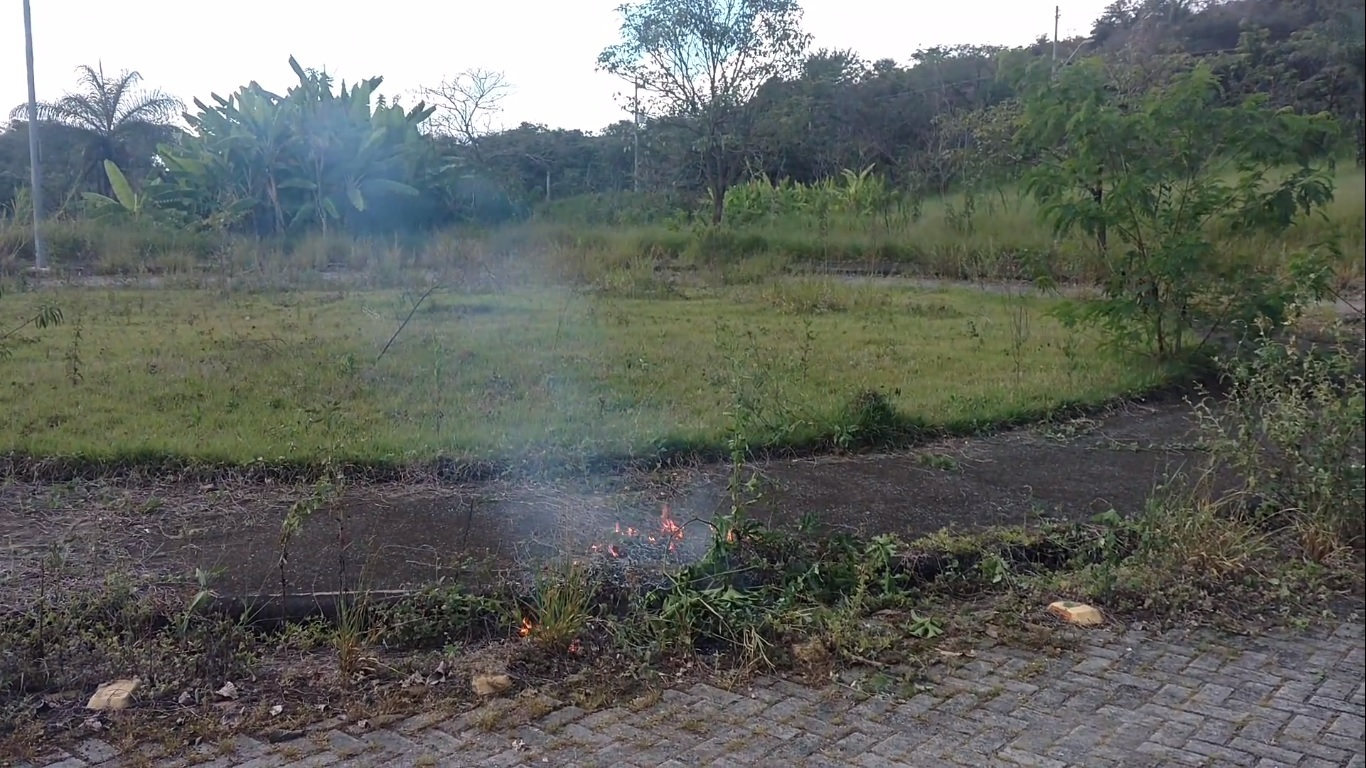
Fire: yes
Smoke: yes